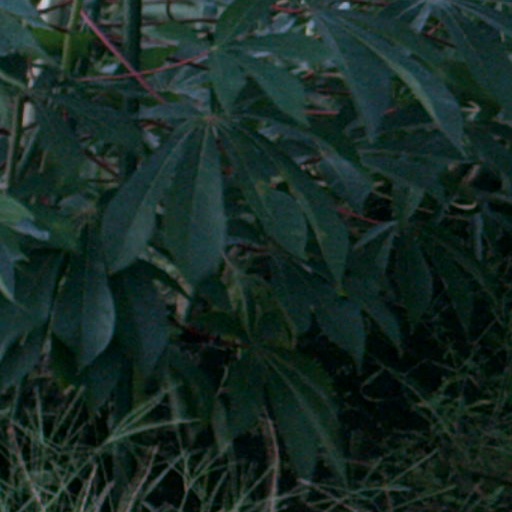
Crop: cassava